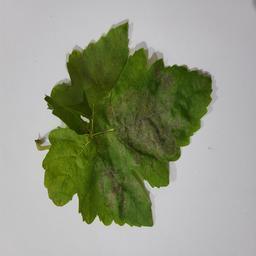
Label: Powdery Mildew